Great Lithuanian Route

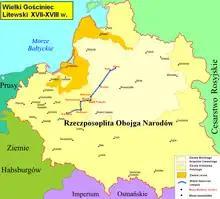
The Great Lithuanian Route

The Great Lithuanian Route was one of the most important roads of the Polish–Lithuanian Commonwealth. It connected the capital of the Kingdom of Poland, Warsaw, with the capital of the Grand Duchy of Lithuania, Vilnius.